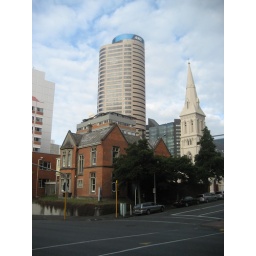
First Australian saint' sign in front of corner building